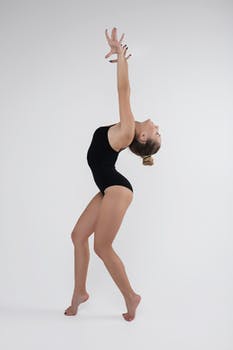
Label: No Watermark